High Efficiency Video Coding

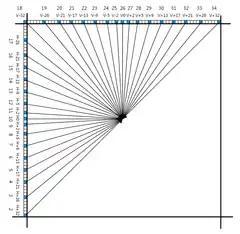
HEVC has 33 intra prediction modes

HEVC specifies 33 directional modes for intra prediction compared with the 8 directional modes for intra prediction specified by H.264/MPEG-4 AVC. HEVC also specifies DC intra prediction and planar prediction modes. The DC intra prediction mode generates a mean value by averaging reference samples and can be used for flat surfaces. The planar prediction mode in HEVC supports all block sizes defined in HEVC while the planar prediction mode in H.264/MPEG-4 AVC is limited to a block size of 16×16 pixels. The intra prediction modes use data from neighboring prediction blocks that have been previously decoded from within the same picture.